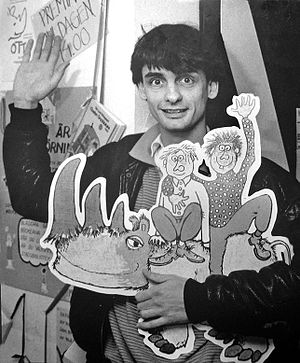
Rumle Hammerich
Rumle Hammerich i 1988 ved premieren på hans første film Otto er et næsehorn i Malmø
Rumle Hammerich født Jens Peter Hammerich 16. november 1954 i København, er en dansk filminstruktør, manuskriptforfatter og producent, virksom i Sverige.